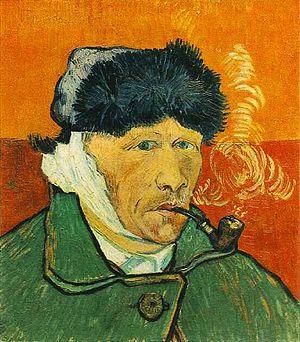
La collection Niarchos, réunie de son vivant par l'armateur milliardaire grec Stavros Niarchos, couvre tous les domaines : mobilier, objets d'art, orfèvrerie, dont la collection Puiforcat qu'il offre en totalité au musée du Louvre, et également des tableaux. La collection est gérée aujourd'hui par une fondation dont le fils de Stavros Niarchos issu de son mariage avec Eugénie Livanos, Philippe Niarchos, est le coprésident.